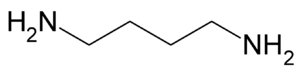
Les polyamines sont des composés organiques possédant deux ou plusieurs fonctions amine.
Une diamine est un type de polyamine contenant exactement deux groupes amine. Les diamines sont principalement utilisées comme monomères pour synthétiser des polyamides, des polyimides et des polyurées. La principale diamine produite est le 1,6-diaminohexane, précurseur du Nylon 6-6, suivie de l'éthylènediamine. L'hydrazine n'est en général pas considérée comme une diamine puisque ce n'est ni une amine, ni une dibase.
La putrescine, ou tétraméthylène diamine, 1,4-diaminobutane ou encore butane-1,4-diamine est un composé organique de formule NH₂(CH₂)₄NH₂ appartenant à la classe des diamines. C'est un composé à l'odeur particulièrement nauséabonde, proche structurellement de la cadavérine et comme cette dernière, elle est principalement produite, sous l'action des enzymes protéolytiques bactériennes, par la dégradation d'acide aminés dans les organismes vivants et morts. La putrescine est notamment produite par la décarboxylation de l'ornithine par l'ornithine décarboxylase. Les deux composés sont toxiques en grande quantité.